Lambeth Walk

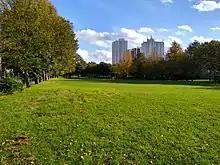
Lambeth Walk Doorstep Green

Lambeth Walk is a street in Lambeth, London, England, off Lambeth Road. It was at the heart of a working class residential area and there was a street market.